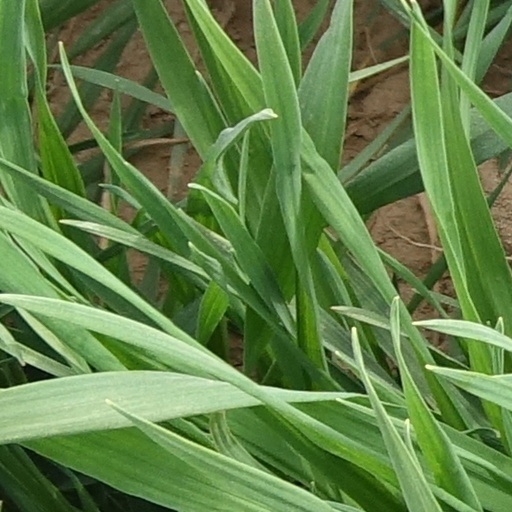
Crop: wheat